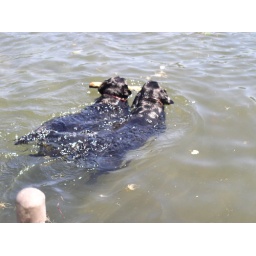
Two black labradors swimming in Lake George, NY: Cori and Bird.